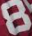
Number: 8